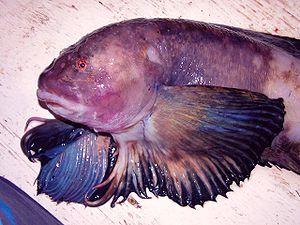
Liparis catharus est une espèce de poisson de la famille des limaces de mer.
Liparidae est le nom d'une famille de poissons marins vivant à grande profondeur. On les appelle parfois « poissons-limaces » ou « limaces de mer », mais il ne faut pas les confondre avec les mollusques gastéropodes qui partagent cette appellation.